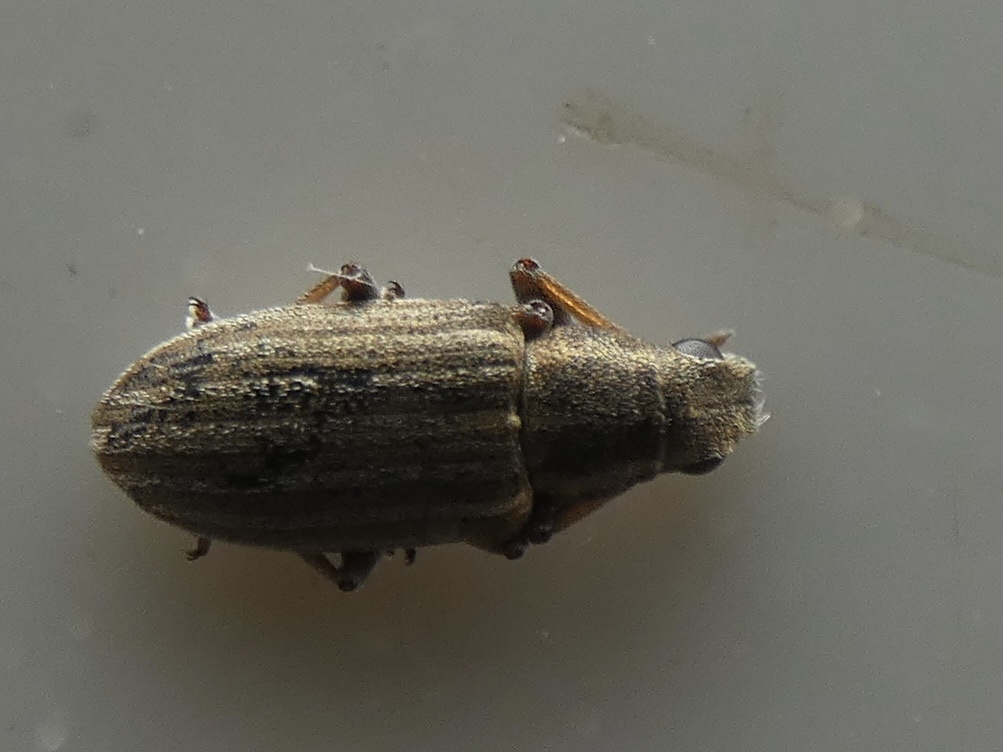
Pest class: pea_leaf_weevil